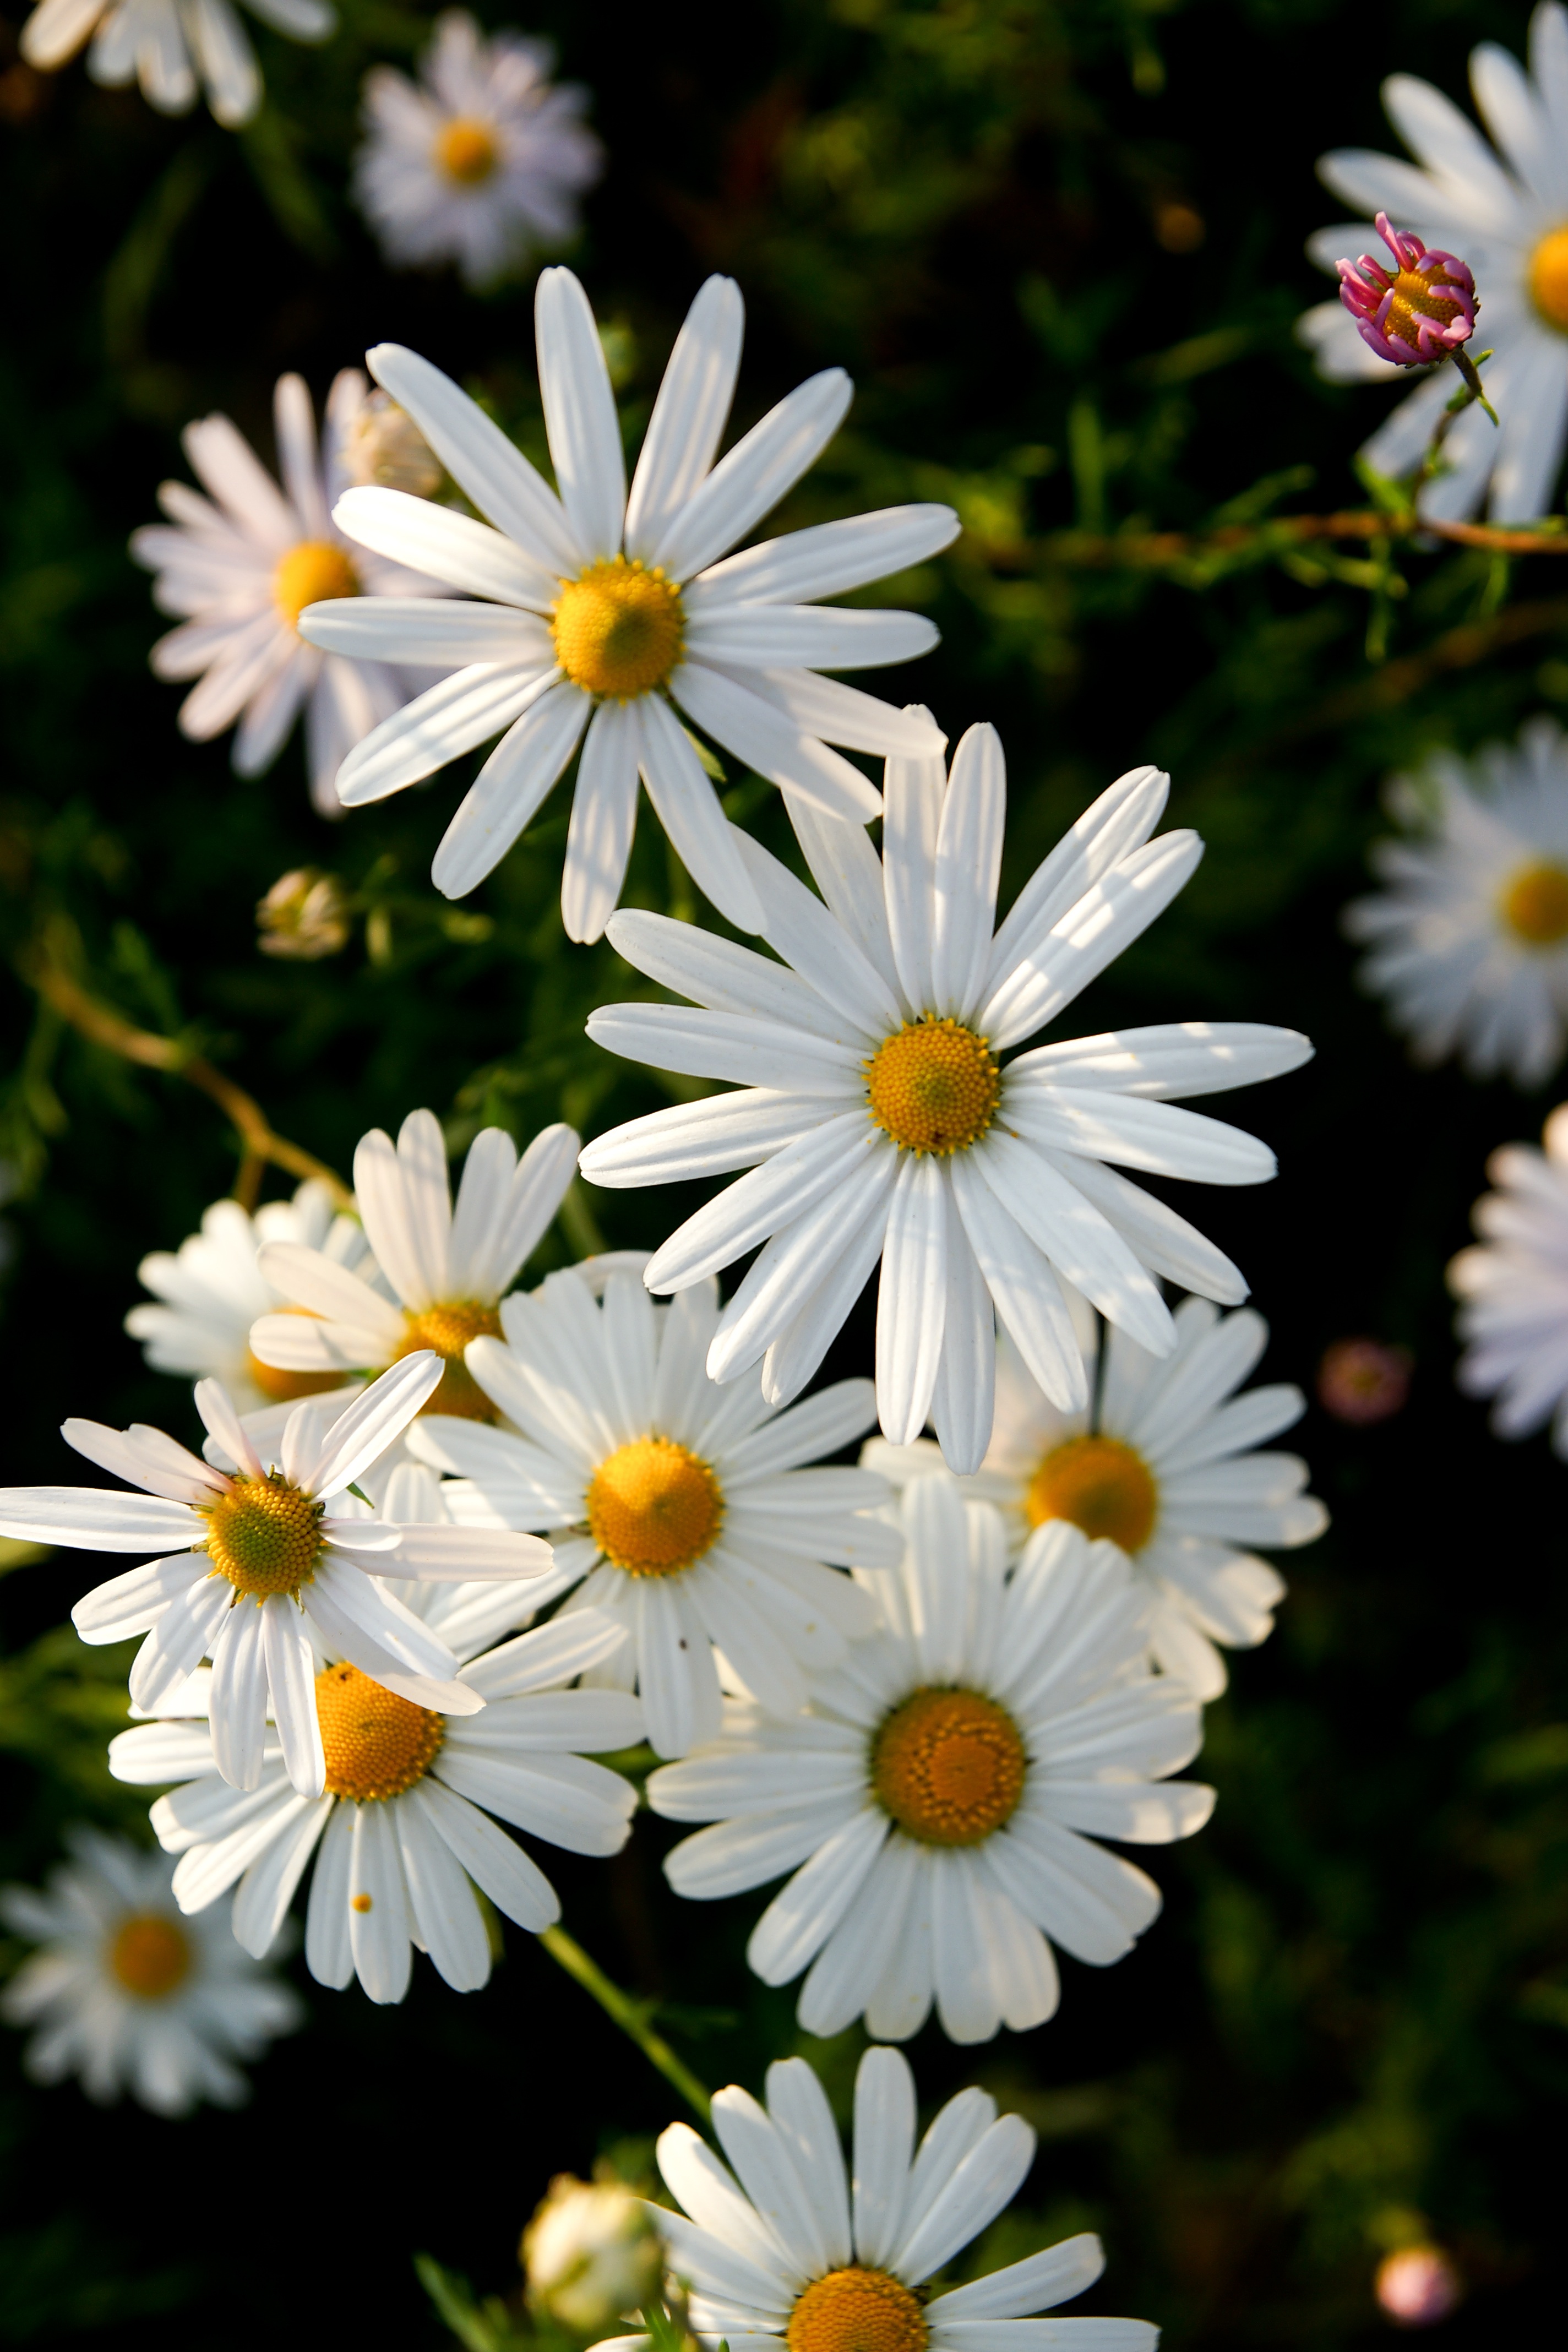
nature, blossom, plant, flower, petal, daisy, autumn, botany, flora, white flower, plants, wildflower, flowers, asteraceae, aster, chrysanthemum, macro photography, white flowers, flowering plant, daisy family, oxeye daisy, annual plant, land plant, chamaemelum nobile, marguerite daisy, garden cosmos, chrysanths